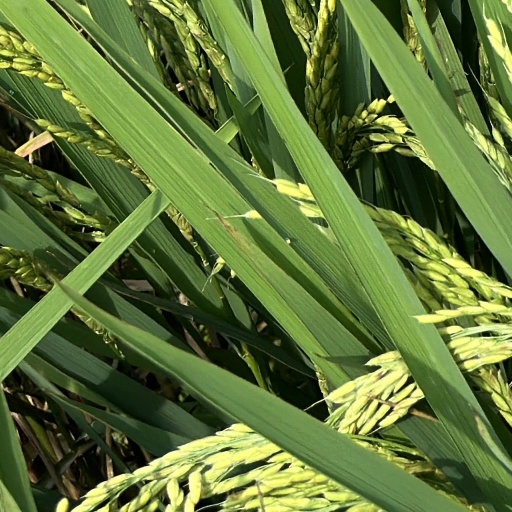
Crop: rice